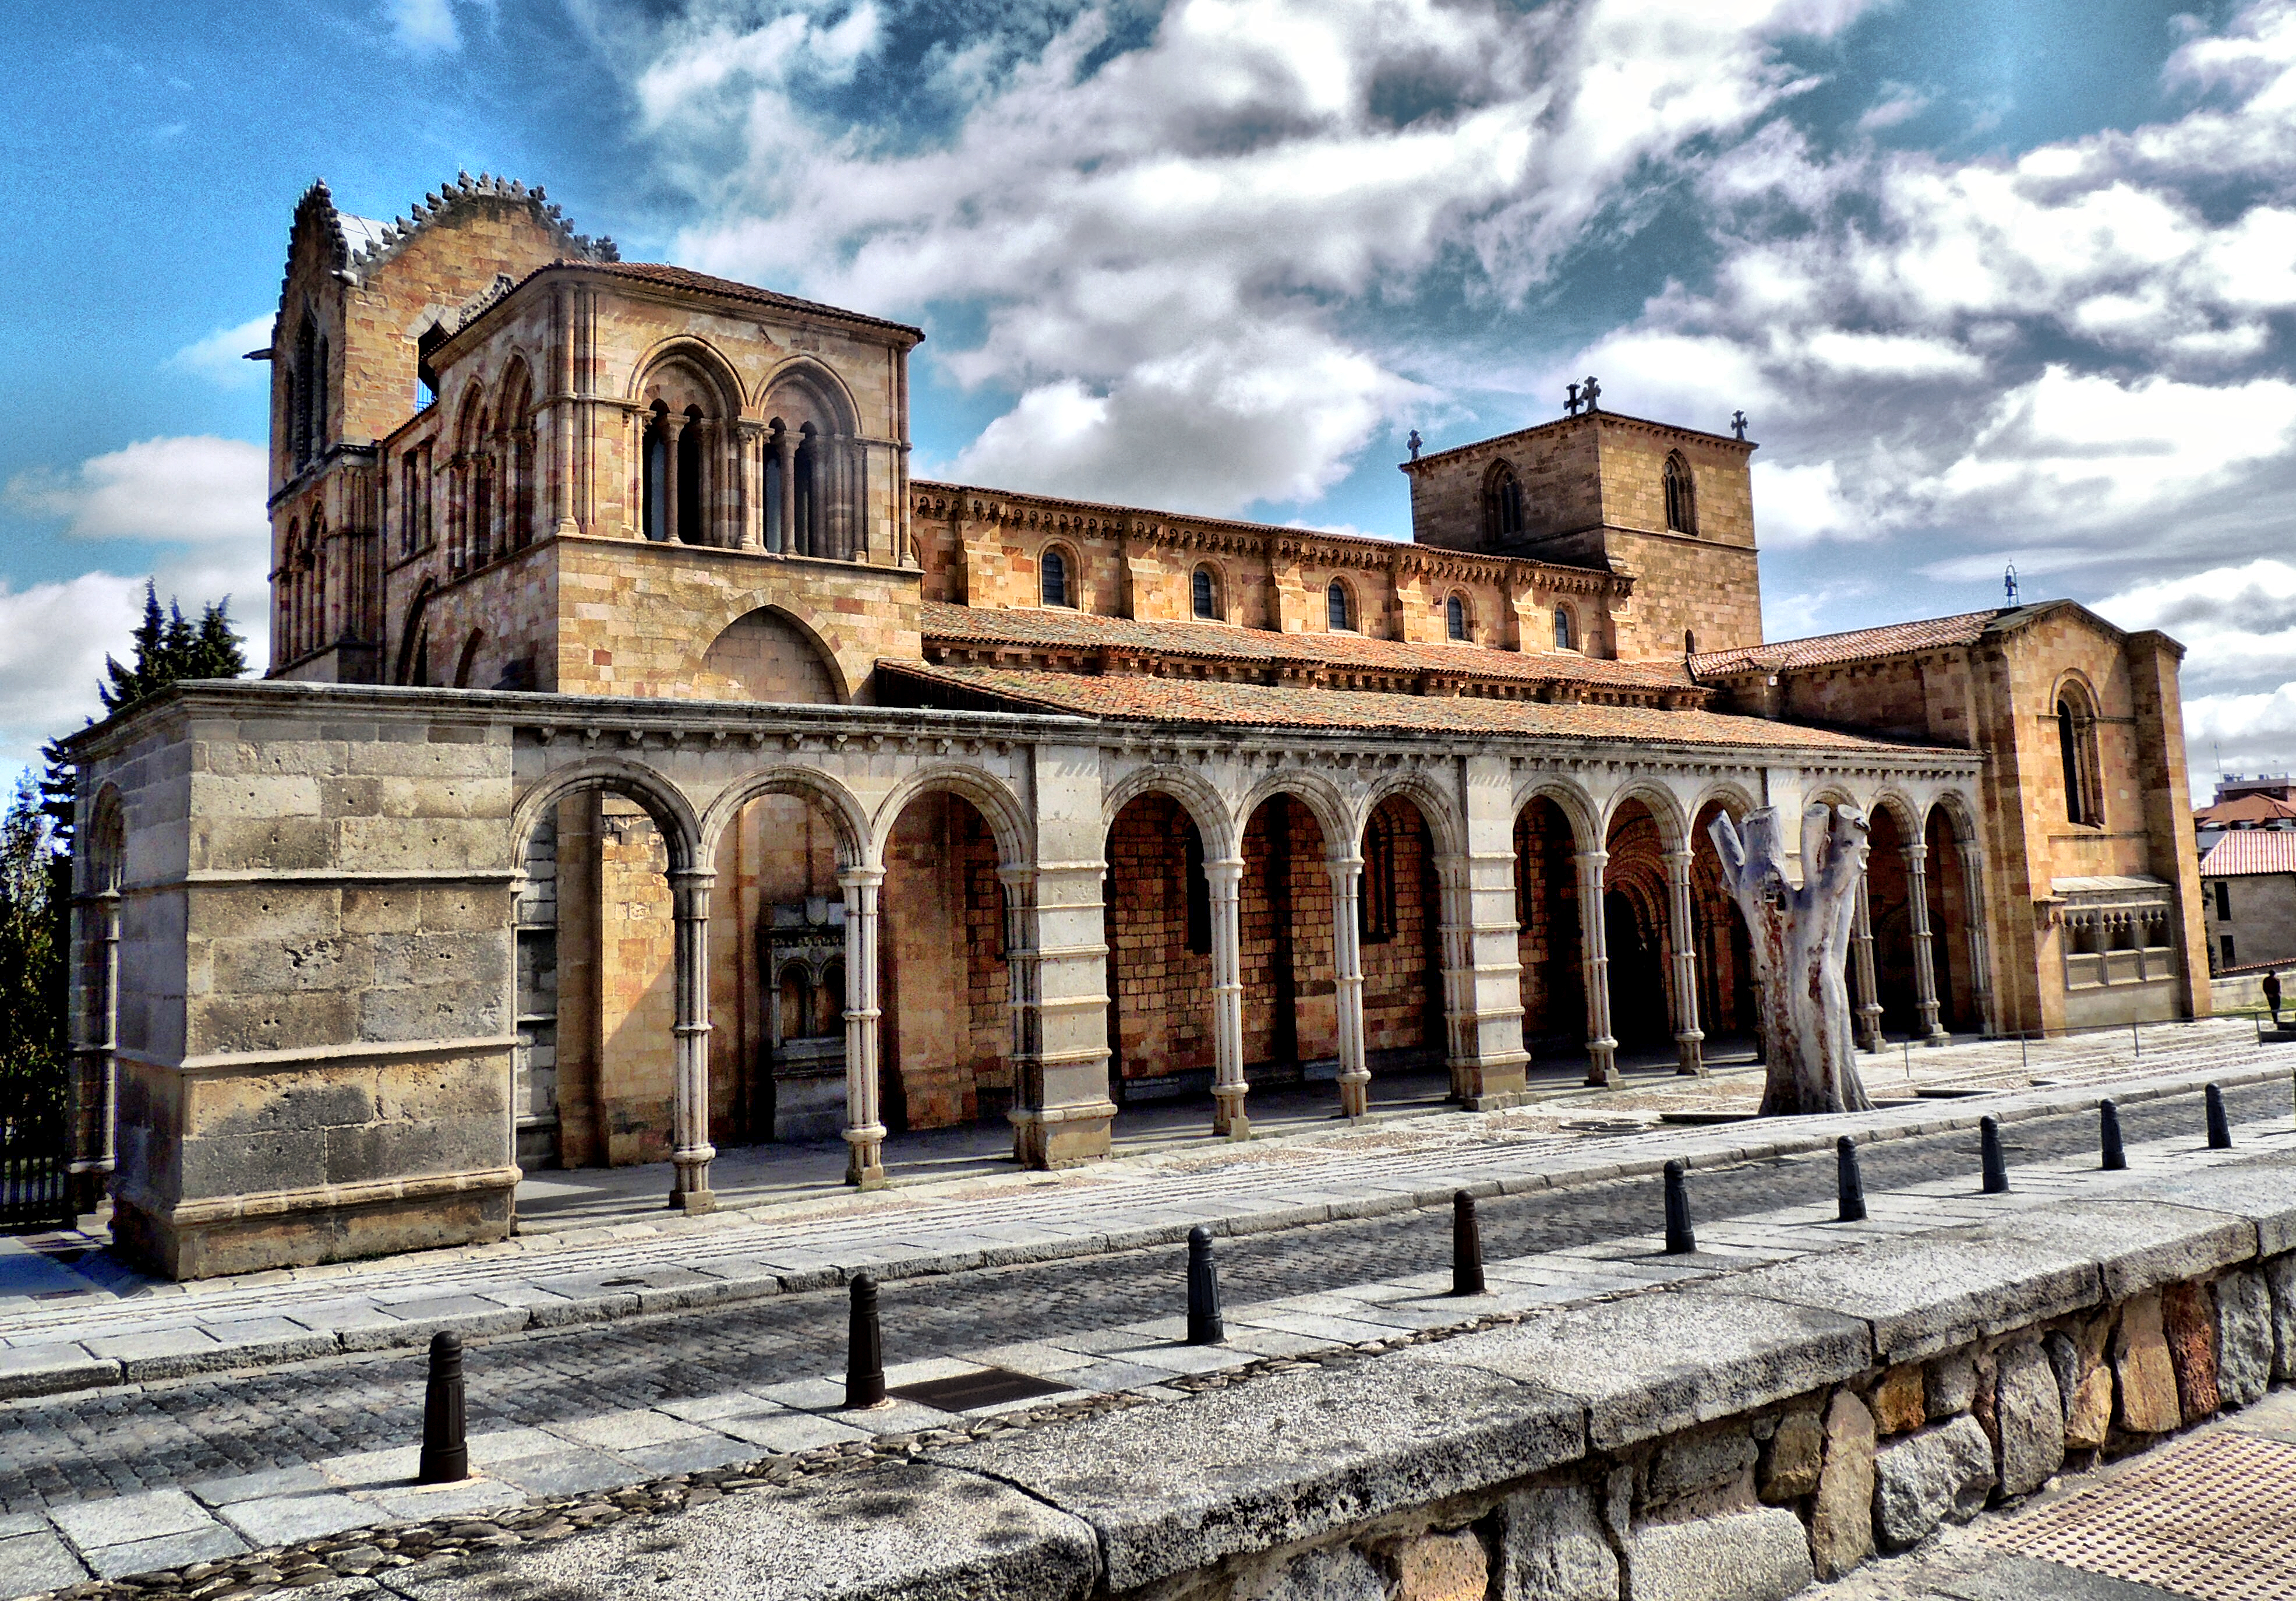
architecture, town, building, palace, arch, landmark, facade, church, tourism, place of worship, ruins, monastery, synagogue, history, basilica, estate, ancient history, ancient roman architecture